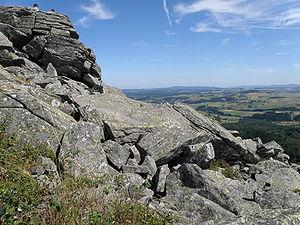
Araules, communes de la Haute-Loire, France, région Auvergne. Pic du Lizieux (appelé aussi suc du Lizieux), 1388 mètres. (Nous regardons vers le sud-est.)
Araules est une commune française située dans le département de la Haute-Loire, en région Auvergne-Rhône-Alpes.